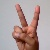
The image shows a hand gesture representing the letter 'V' in Indian Sign Language.